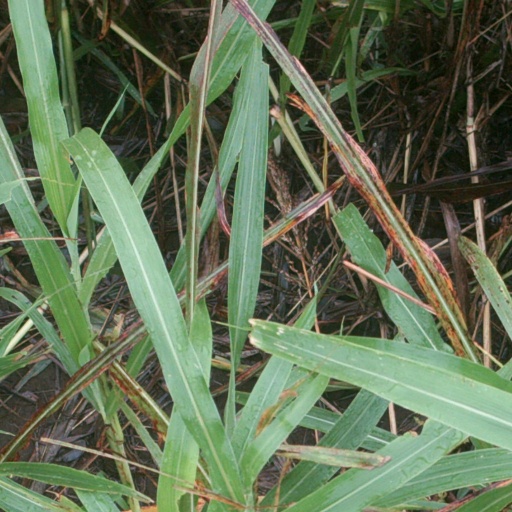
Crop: sorghum